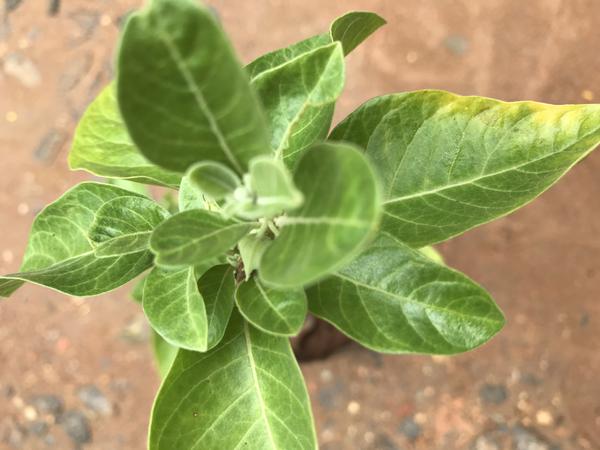
Plant: Ashwagandha